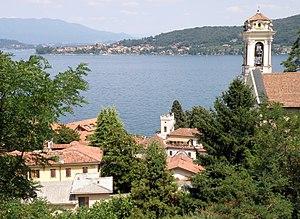
Meina (NO), sul Lago Maggiore. Veduta.